2016 United States presidential election in Rhode Island

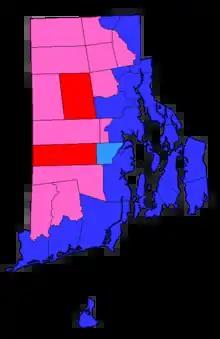
The pink municipalities voted for Barack Obama in 2012 and flipped to Donald Trump in 2016. Only East Greenwich voted for Mitt Romney in 2012 but flipped to Hillary Clinton in 2016. Dark blue and dark red municipalities did not flip from 2012 to 2016.

Donald Trump flipped several municipalities that had not voted for a Republican presidential candidate since the 1980s including Burrillville, Coventry, Exeter, Foster, Glocester, Hopkinton, Johnston, Lincoln, North Smithfield, Richmond, Smithfield, and West Warwick. Meanwhile, Hillary Clinton was able to flip East Greenwich which voted for Mitt Romney in 2012. This was the worst Democratic performance in Burrillville since 1920 and the worst Democratic performance in Johnston since 1924.